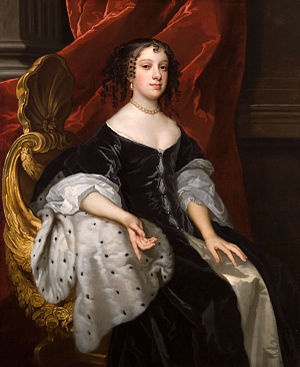
Englands dronninger og prinsgemaler / Huset Stuart, 1603-1707
De engelske dronninger og prinsgemaler var ægtefæller til de regerende monarker i Kongeriget England, der ikke selv regerede England: ægtefæller til nogle engelske monarker, der selv var engelske monarker, er ikke opført, det omfatter Maria 1. og Filip, der regerede sammen i 1500-tallet og Vilhelm 3. og Maria 2., der regerede sammen i 1600-tallet.